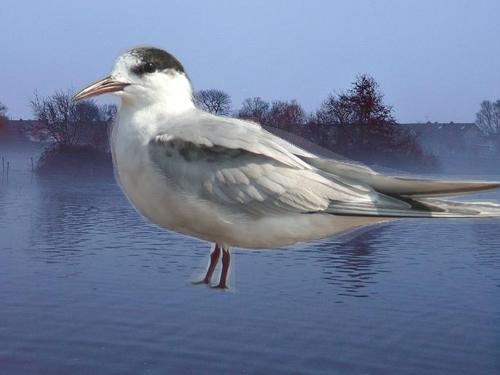
Bird species: Common_Tern
Bird type: waterbird
Background: water